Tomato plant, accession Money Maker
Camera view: bottom (45 deg); turntable rotation: 330 degrees
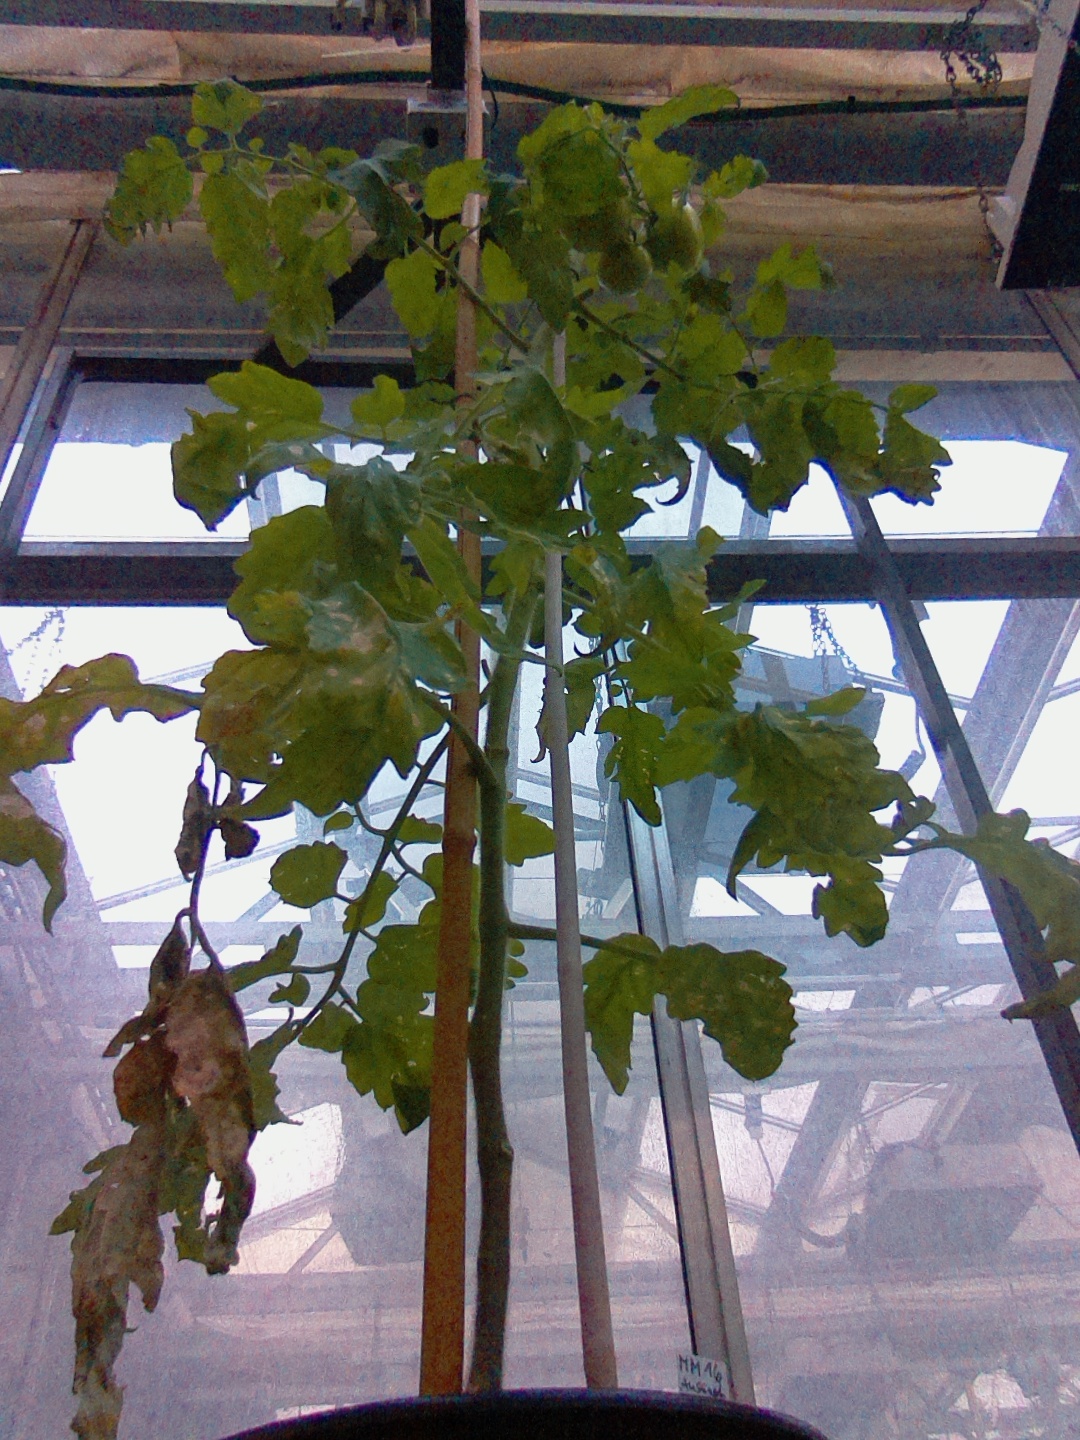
BBCH growth stage 77: 70%-80% of final fruit size